Svetogorsk

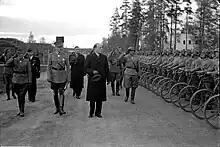
Carl Gustaf Emil Mannerheim, Marshal of Finland, and Risto Ryti, President of Finland in Enso on June 4, 1944

Enso was recaptured by Finns between 1941 and 1944 during the Continuation War but was again ceded to Soviets by the Moscow Armistice. This secession was formalized after signing the Paris Peace Treaty in 1947. The Finnish population was resettled to Finland, while migrants from Central Russia resettled the Karelian Isthmus.